List of Heroes characters

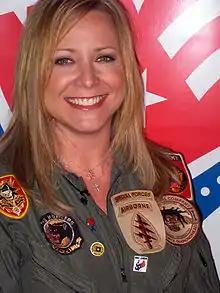
Karri Turner (2006)

"Nana" Dawson, portrayed by Nichelle Nichols, is Micah Sanders' great-aunt and grandmother of Monica and Damon Dawson. She lives with her grandchildren in New Orleans after her daughter, Monica and Damon's mother, is killed during Hurricane Katrina. Niki Sanders leaves Micah in Nana's care when she leaves to join the Company.